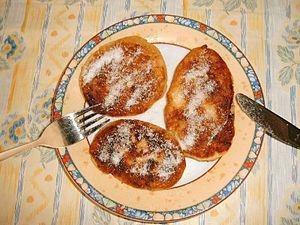
Les Quarkkäulchen, ou Quarkkeulchen, sont un dessert traditionnel de la cuisine de Saxe constitué de petits gâteaux formés de deux tiers de pommes de terre en purée et un tiers de quark, œufs et farine. On les saupoudre de sucre, cannelle et vanille, et on peut ajouter du citron et des raisins secs. Les Quarkkeulchen ressemblent par leur taille et leur forme aux Kartoffelpuffer, sauf qu'ils sont mis à dorer dans du beurre clarifié jusqu'à ce qu'ils prennent une couleur marron.